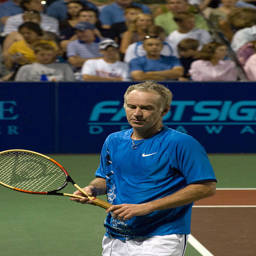
A tennis player on the court before a crowd.
A tennis player holding a racket on a tennis court.
A professional tennis player, holding a tennis racket.
A man in blue shirt and white shorts holding a tennis racket.
A man holding a tennis club stands on the court.